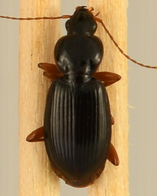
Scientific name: Synuchus impunctatus
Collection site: Harvard Forest Site (HARV), plot HARV_010